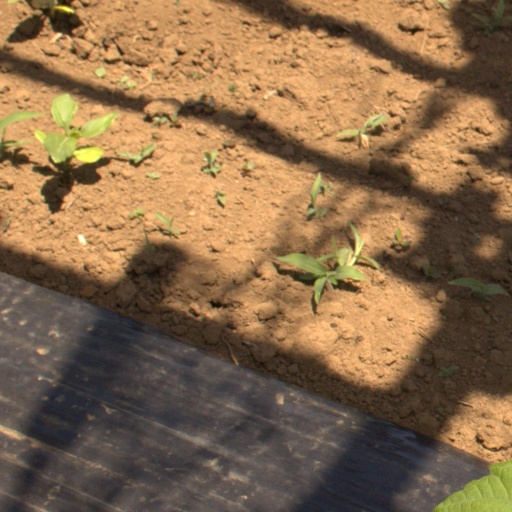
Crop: Jerusalem artichoke